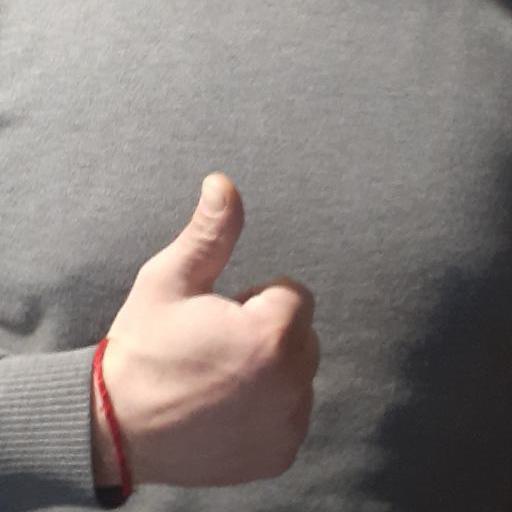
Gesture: like